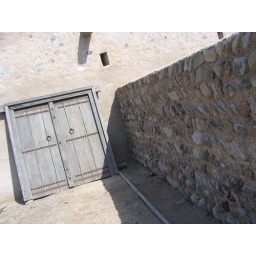
a seperated door beside an ancient wall in fujairah( UAE )